Electric motorsport

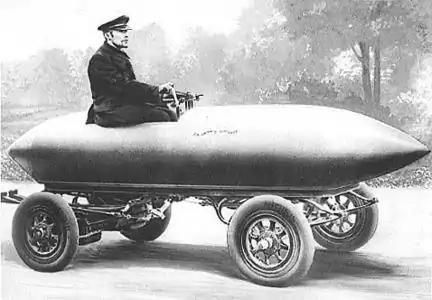
La Jamais Contente electric, 1899

The table below details the early history of land speed records from 1898 into the early decades of the 20th century. "La Jamais Contente" was the first road vehicle to go over . It was an electric vehicle with a light alloy torpedo shaped bodywork and with Fulmen batteries. The vehicle established the land speed record on 29 April or 1 May 1899 at Achères, Yvelines near Paris, France. The vehicle had two direct drive Postel-Vinay 25 kW motors, running at 200 V drawing 124 Amperes each for about 68 hp, and was equipped with Michelin tires.